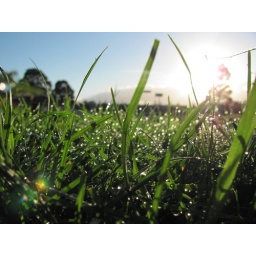
yeah just your cliche green grass in the morning with morning dew SOOC